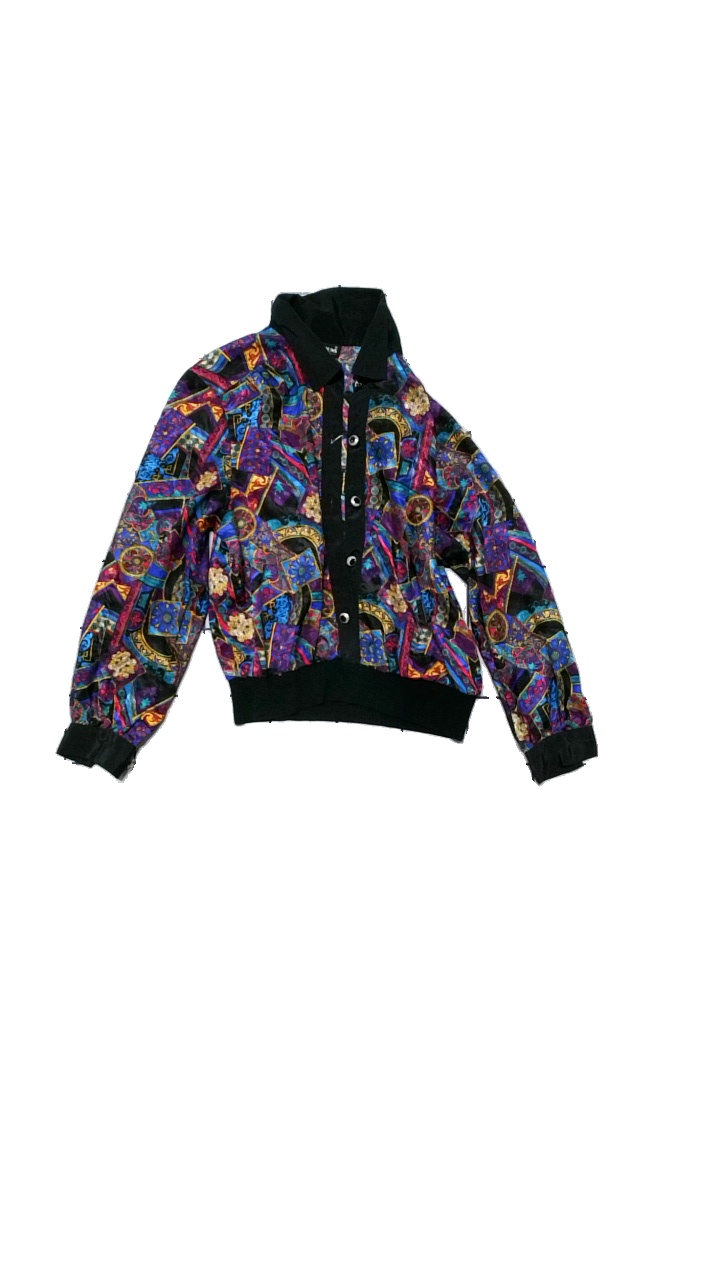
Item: Blouse (Ladies)
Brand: Notations
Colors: Purple, Black, Multicolor
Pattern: Other
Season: All
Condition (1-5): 4
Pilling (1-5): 5
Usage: Reuse
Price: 50-100